Question: Please indicate a possible affordance area of the hold_knife that can be used for holding
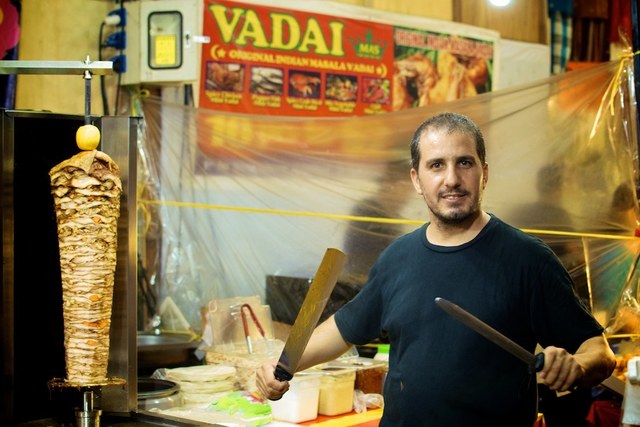
Answer: [528.888, 347.227, 626.307, 407.872]